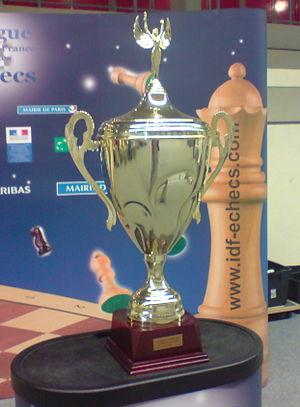
Coupe du Champion de Paris Championnat d'échecs de Paris 2013
Le Championnat d'échecs de Paris ou Championnat International de Paris est une compétition qui a vu le jour en 1925. Elle est organisée par la Ligue d'Île-de-France des échecs.